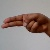
The image shows a hand gesture representing the letter 'H' in Indian Sign Language.